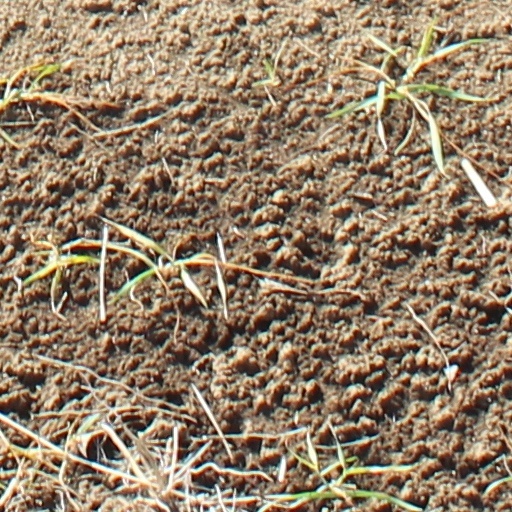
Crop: wheat